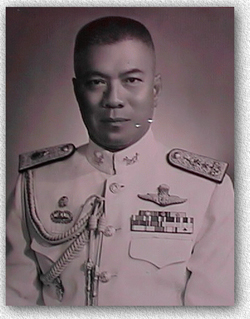
สำราญ แพทยกุล

| honorific-prefix = พลเอก
| name = สำราญ แพทยกุล
| image = พล.อ.สำราญ.jpg
| order = รองประธานสภานิติบัญญัติแห่งชาติ คนที่ 1
| term_start = 29 ธันวาคม พ.ศ. 2516
| term_end = 7 ตุลาคม พ.ศ. 2517
| spouse = คุณหญิงส่าหรี แพทยกุล
| religion = พุทธ
|honorific-suffix=เครื่องราชอิสริยาภรณ์อันเป็นที่เชิดชูยิ่งช้างเผือก|ม.ป.ช., เครื่องราชอิสริยาภรณ์อันมีเกียรติยศยิ่งมงกุฎไทย|ม.ว.ม., เครื่องราชอิสริยาภรณ์จุลจอมเกล้า|ท.จ.ว|order1=กองทัพภาคที่ 3|แม่ทัพภาคที่ 3|term_start1=พ.ศ. 2512|term_end1=พ.ศ. 2516|predecessor1=อ่อง โพธิกนิษฐ|พล.ท. อ่อง โพธิกนิษฐ|successor1=ประสาน แรงกล้า|พล.ท. ประสาน แรงกล้า
พลเอก สำราญ แพทยกุล (24 เมษายน พ.ศ. 2458 – 24 กรกฎาคม พ.ศ. 2529) อดีตรองประธานสภานิติบัญญัติแห่งชาติ พระบรมราชโองการ ประกาศ แต่งตั้งประธานและรองประธานสภานิติบัญญัติแห่งชาติ อดีตรายนามแม่ทัพภาคที่ 1|แม่ทัพภาคที่ 1และรายนามแม่ทัพภาคที่ 3|แม่ทัพภาคที่ 3 และองคมนตรีไทย
== การรับราชการ ==
พลเอก สำราญ แพทยกุล เคยดำรงตำแหน่งผู้บังคับบัญชา กรมทหารราบที่ 31 รักษาพระองค์ ระหว่าง พ.ศ. 2500 – 2504 กองพลทหารราบที่ 4 ค่ายสมเด็จพระนเรศวรมหาราช จังหวัดพิษณุโลก เมื่อ พ.ศ. 2504 ดำรงตำแหน่งแม่ทัพภาคที่ 3 ระหว่าง พ.ศ. 2505 – 2507 และตำแหน่งแม่ทัพภาคที่ 1 ระหว่าง พ.ศ. 2510 – 2512 กองทัพภาคที่ 1 และเคยได้รับแต่งตั้งเป็นสภานิติบัญญัติแห่งชาติ พ.ศ. 2516|สมาชิกสภานิติบัญญัติแห่งชาติ ในปี พ.ศ. 2516
สำราญ เป็นหนึ่งในผู้ร่วมก่อตั้งกลุ่มนวพล เมื่อเดือนตุลาคม พ.ศ. 2517 มีรหัส "นวพล 001 " ได้รับโปรดเกล้า ให้ดำรงตำแหน่งองคมนตรีเมื่อวันที่ 19 ธันวาคม พ.ศ. 2518
 ดำรงตำแหน่งจนถึงแก่อสัญกรรมเมื่อวันที่ 24 กรกฎาคม พ.ศ. 2529
== เครื่องราชอิสริยาภรณ์ ==
ราชกิจจานุเบกษา, ประกาศสำนักนายกรัฐมนตรี เรื่อง พระราชทานเครื่องราชอิสริยาภรณ์ , เล่ม ๙๑ ตอนที่ ๑๔๑ ง ฉบับพิเศษ หน้า ๒, ๑๗ สิงหาคม ๒๕๑๗
ราชกิจจานุเบกษา, แจ้งความสำนักนายกรัฐมนตรี เรื่อง พระราชทานเครื่องราชอิสริยาภรณ์ , เล่ม ๘๕ ตอนที่ ๑๒๒ ง ฉบับพิเศษ หน้า ๒๖, ๓๑ ธันวาคม ๒๕๑๑
ราชกิจจานุเบกษา, แจ้งความสำนักนายกรัฐมนตรี เรื่อง พระราชทานเครื่องราชอิสริยาภรณ์จุลจอมเกล้า , เล่ม ๘๖ ตอนที่ ๔๖ ง หน้า ๑๘๓๗, ๒๗ พฤษภาคม ๒๕๑๒
ราชกิจจานุเบกษา, แจ้งความสำนักนายกรัฐมนตรี เรื่อง พระราชทานเหรียญชัยสมรภูมิ , เล่ม ๘๖ ตอนที่ ๑๑๕ ง ฉบับพิเศษ หน้า ๑๖, ๒๖ ธันวาคม ๒๕๑๒
ราชกิจจานุเบกษา, แจ้งความสำนักนายกรัฐมนตรี เรื่อง พระราชทานเหรียญพิทักษ์เสรีชน , เล่ม ๙๑ ตอนที่ ๓๒ ง ฉบับพิเศษ หน้า ๑๑, ๒๒ กุมภาพันธ์ ๒๕๑๗
ราชกิจจานุเบกษา, บัญชีรายนามได้รับพระราชทานเหรียญพิทักษ์รัฐธรรมนูญ , เล่ม ๕๑ ตอนที่ ๐ ง หน้า ๒๑๘๘, ๗ ตุลาคม ๒๔๗๗
ราชกิจจานุเบกษา, แจ้งความสำนักนายกรัฐมนตรี เรื่อง พระราชทานเหรียญราชการชายแดน , เล่ม ๘๙ ตอนที่ ๑๐๕ ง ฉบับพิเศษ หน้า ๒, ๑๐ กรกฎาคม ๒๕๑๕
ราชกิจจานุเบกษา, แจ้งความสำนักนายกรัฐมนตรี เรื่อง พระราชทานเครื่องราชอิสริยาภรณ์ , เล่ม ๖๕ ตอนที่ ๗๕ ง ฉบับพิเศษ หน้า ๘๐๒, ๒๕ ธันวาคม ๒๔๙๑
ราชกิจจานุเบกษา, แจ้งความสำนักนายกรัฐมนตรี เรื่อง พระราชทานเหรียญรัตนาภรณ์ , เล่ม ๙๖ ตอนที่ ๑๕๖ ง ฉบับพิเศษ หน้า ๗, ๑๓ กันยายน ๒๕๒๒
* พ.ศ. 2500 – ไฟล์:25th Buddhist Century Celebration Medal (Thailand) ribbon.svg|80px เหรียญงานฉลอง 25 พุทธศตวรรษ
== อ้างอิง ==
หมวดหมู่:ทหารบกชาวไทย
หมวดหมู่:แม่ทัพภาคที่ 1
หมวดหมู่:แม่ทัพภาคที่ 3
หมวดหมู่:องคมนตรี
หมวดหมู่:รองประธานสภานิติบัญญัติแห่งชาติ
หมวดหมู่:สมาชิกสภานิติบัญญัติแห่งชาติ
หมวดหมู่:บุคคลที่เกี่ยวข้องกับเหตุการณ์ 6 ตุลา
หมวดหมู่:ผู้ได้รับเครื่องราชอิสริยาภรณ์ ม.ป.ช.
หมวดหมู่:ผู้ได้รับเครื่องราชอิสริยาภรณ์ ม.ว.ม.
หมวดหมู่:ผู้ได้รับเครื่องราชอิสริยาภรณ์ ท.จ.ว. (ฝ่ายหน้า)
หมวดหมู่:ผู้ได้รับเหรียญจักรมาลา
หมวดหมู่:ผู้บัญชาการโรงเรียนนายร้อยพระจุลจอมเกล้า
หมวดหมู่:บุคคลในประวัติศาสตร์กรุงรัตนโกสินทร์
หมวดหมู่:องคมนตรีในรัชกาลที่ 9